Thomas Hobbs Jr. House

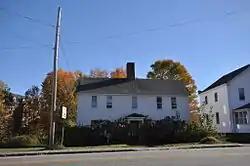

The Thomas Hobbs Jr. House is a historic house at 8 Wells Street in North Berwick, Maine. Built in 1763, it is one of the town's oldest surviving houses, and was for many years a tavern and social center of the community. it was listed on the National Register of Historic Places in 1982.